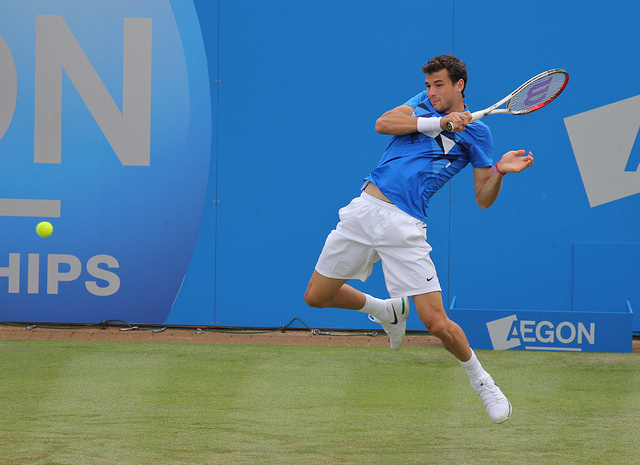
một người đàn ông đang nhảy lên để đánh bóng